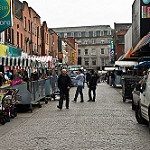
Label: street